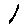
Label: 1